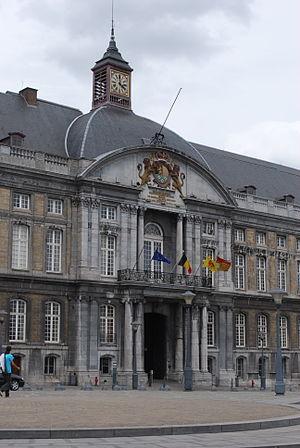
La façade de l'ancien palais des Princes-Evêques de Liège, sur la place Saint-Lambert.
Cet article recense les sites inscrits au patrimoine mondial en Belgique.
Érard de la Marck, né le 31 mai 1472 à Sedan, en Ardennes, et mort le 16 février 1538 à Liège, est le cadet de la maison de La Marck, puissante famille d'origine germanique, qui s’est efforcée, depuis le XIᵉ siècle d’accroître sa puissance vers l’ouest, tout d’abord la Ruhr, ensuite le pays de Liège et enfin la France. Il est l'initiateur du palais des princes-évêques actuel de Liège.
Le palais des princes-évêques de Liège ou palais épiscopal de Liège, se situe sur la place Saint-Lambert dans le centre de Liège. Le Palais actuel, devenu le palais de justice de Liège, a été reconstruit au XVIᵉ siècle à l'initiative du cardinal Érard de La Marck, à l'emplacement d'un ancien édifice détruit lors du sac de Charles le Téméraire. Une nouvelle aile néo-gothique, le palais provincial, est construite entre 1849 et 1853.
Le Patrimoine public de Liège est principalement représenté par son Palais des Princes-Évêques mais de nombreux bâtiments ont participé à la vie civile des Liégeois.